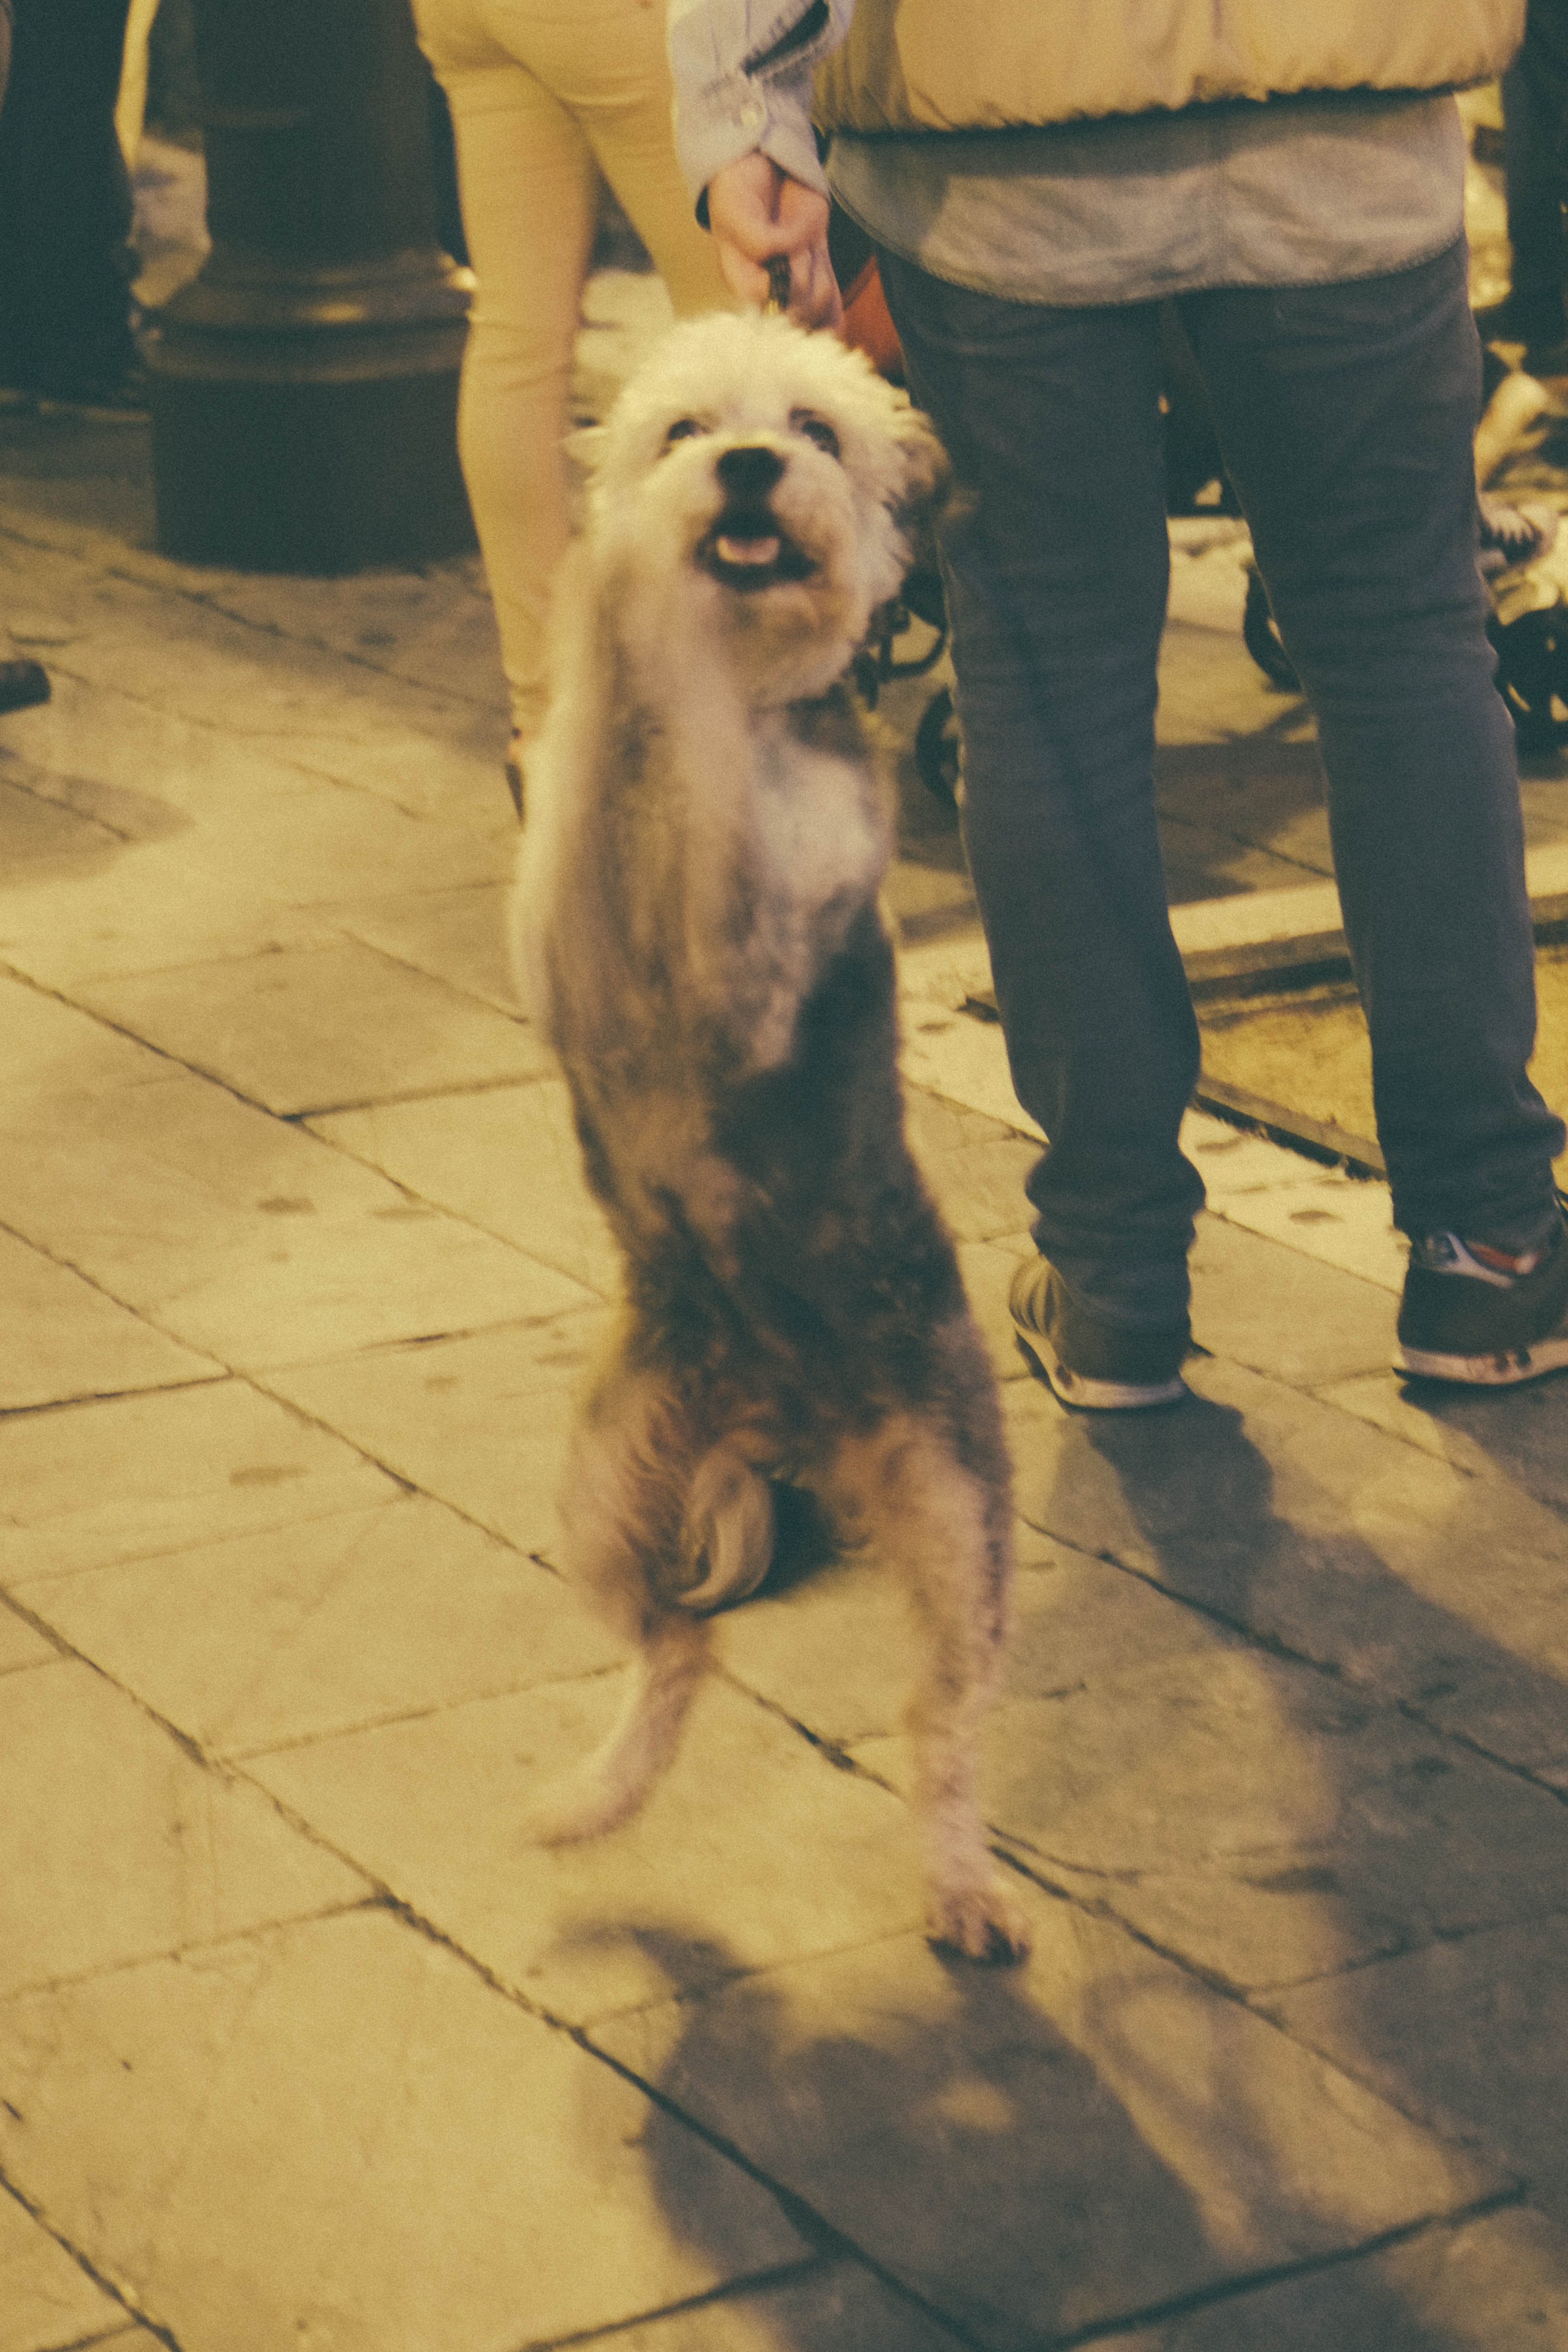
street, puppy, dog, urban, mammal, vertebrate, sevilla, andalusia, dog like mammal